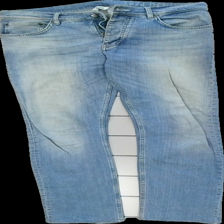
View: front
Type: Trousers
Category: Ladies
Brand: Dobber
Colors: Blue
Material: 100% cotton
Cut: Regular
Season: All
Trend: Denim
Damage: marks of stretching, very heavily sunbleached
Price range: <50
Recommended usage: Export
Comment: Size: 32/34